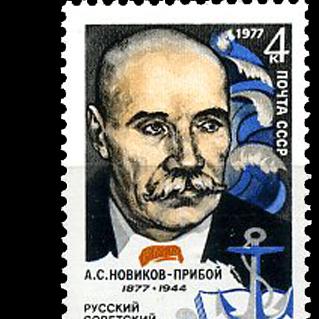
Age: 99